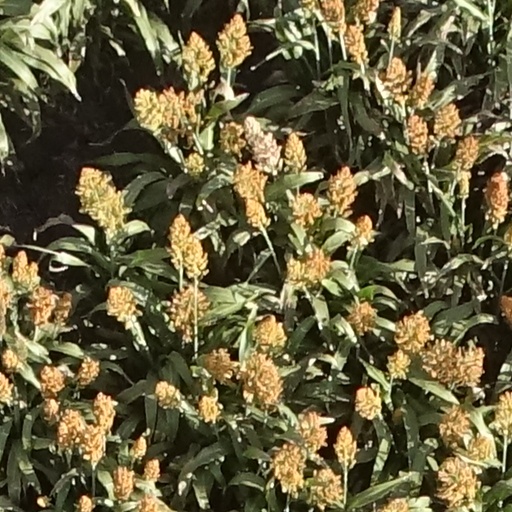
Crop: sorghum